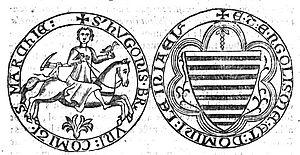
Hugues XIII de Lusignan, dit "le Brun", était le fils de Hugues XII, comte de la Marche et de Jeanne de Fougères.